Stan Ockers

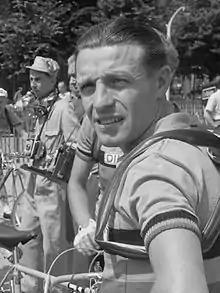
Ockers at the 1951 Tour de France

Constant ("Stan") Ockers (3 February 1920 – 1 October 1956) was a Belgian professional racing cyclist.